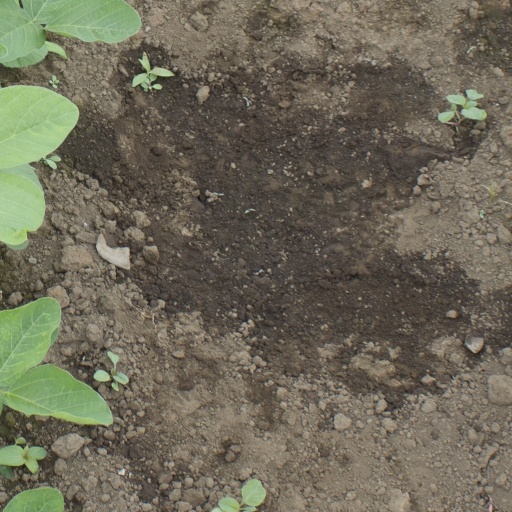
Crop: soybean